Vita Hludovici

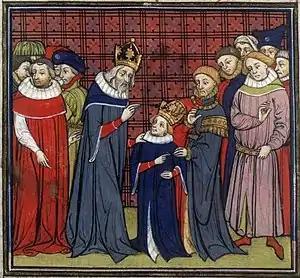
Charlemagne crowns Louis the Pious.

Vita Hludovici or "Vita Hludovici Imperatoris" (The Life of Louis or the Life of the Emperor Louis) is an anonymous biography of Louis the Pious, Holy Roman Emperor and King of the Franks from AD 814 to 840.